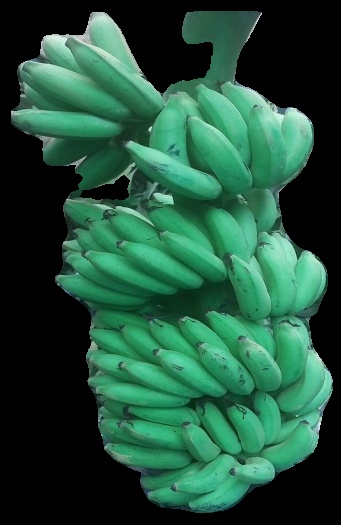
Variety: elakki-bale
Grade: grade1